Tseng Tau

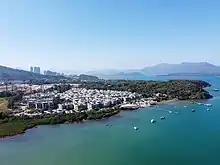
Tseng Tau along Three Fathoms Cove.

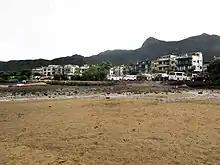
Tseng Tau viewed from the beach along Three Fathoms Cove. Ma On Shan is visible in the background.

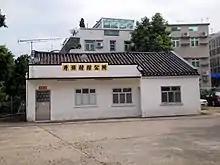
Former Yat Sun School, housing the Tseng Tau Village Office.

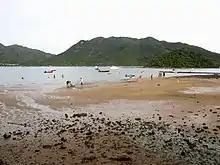
Three Fathoms Cove viewed from the beach at Tseng Tau.

Tseng Tau is a village of in the Shap Sze Heung area of Sai Kung North, in Tai Po District, Hong Kong, located near the shore of Three Fathoms Cove.